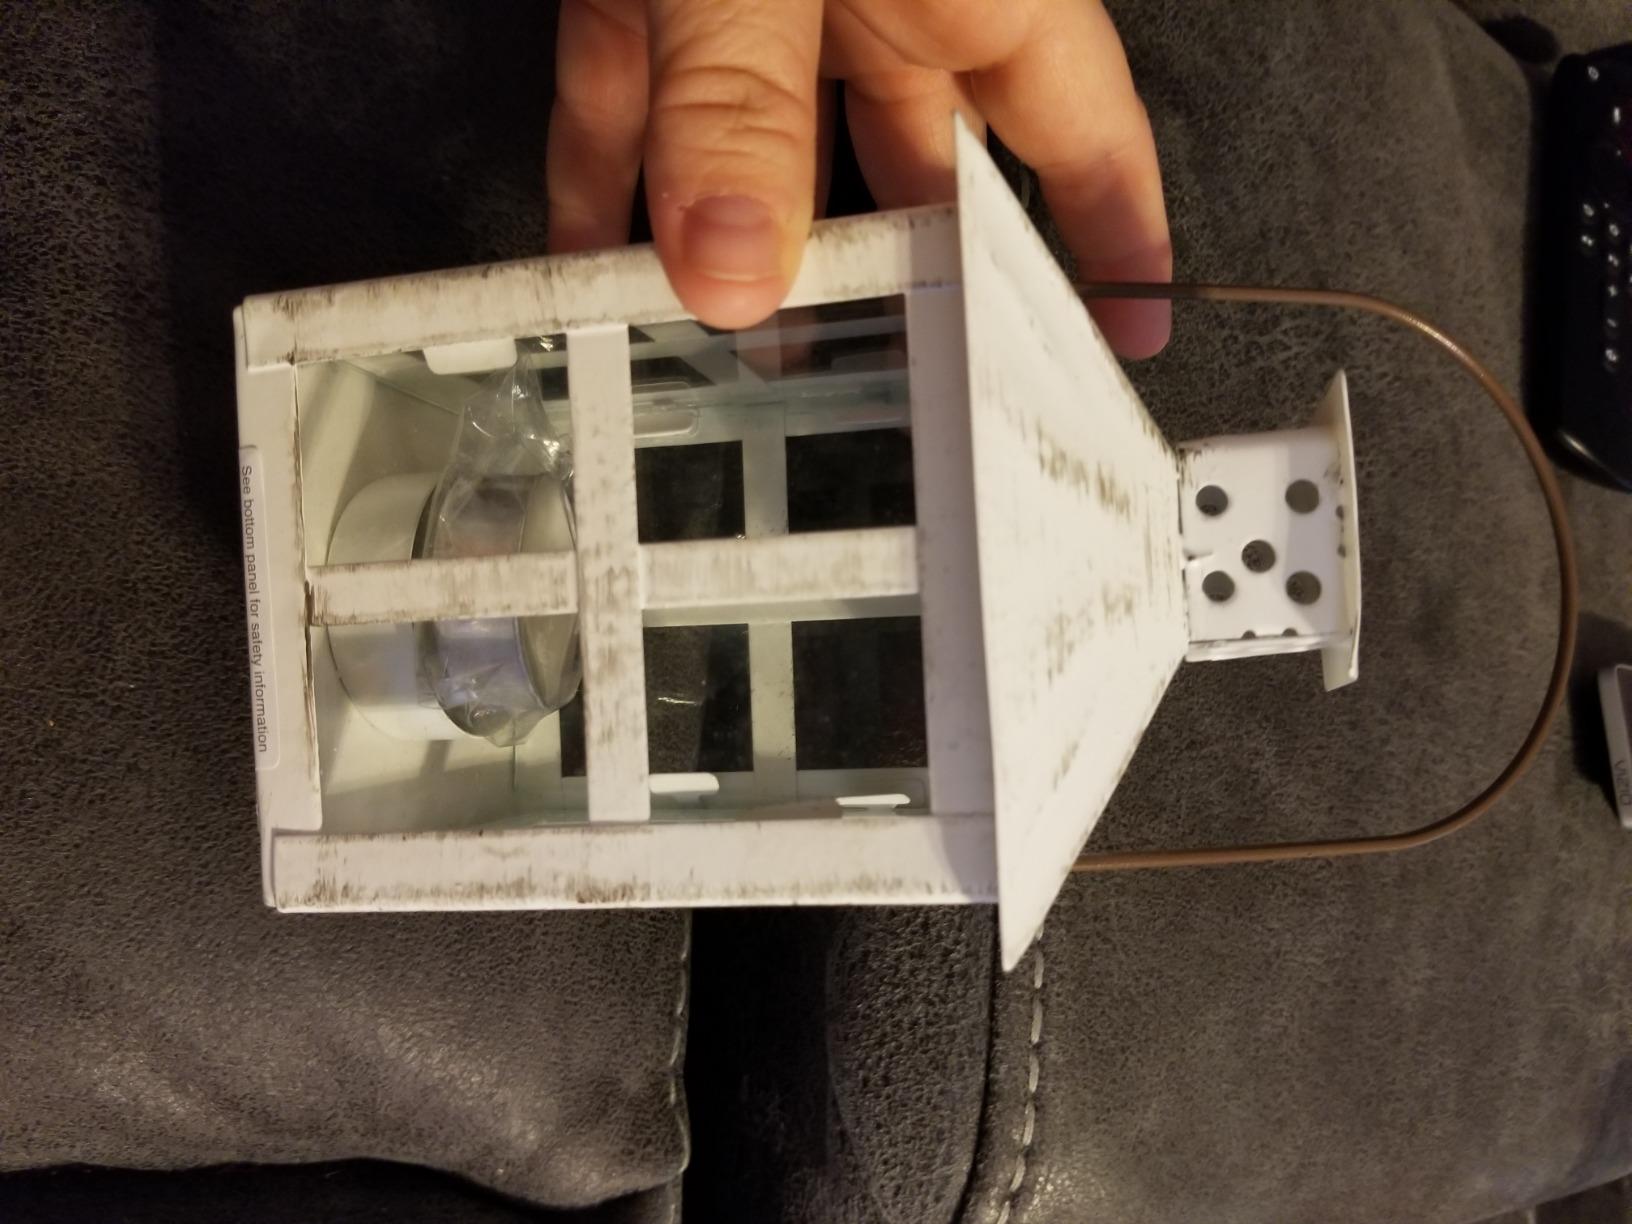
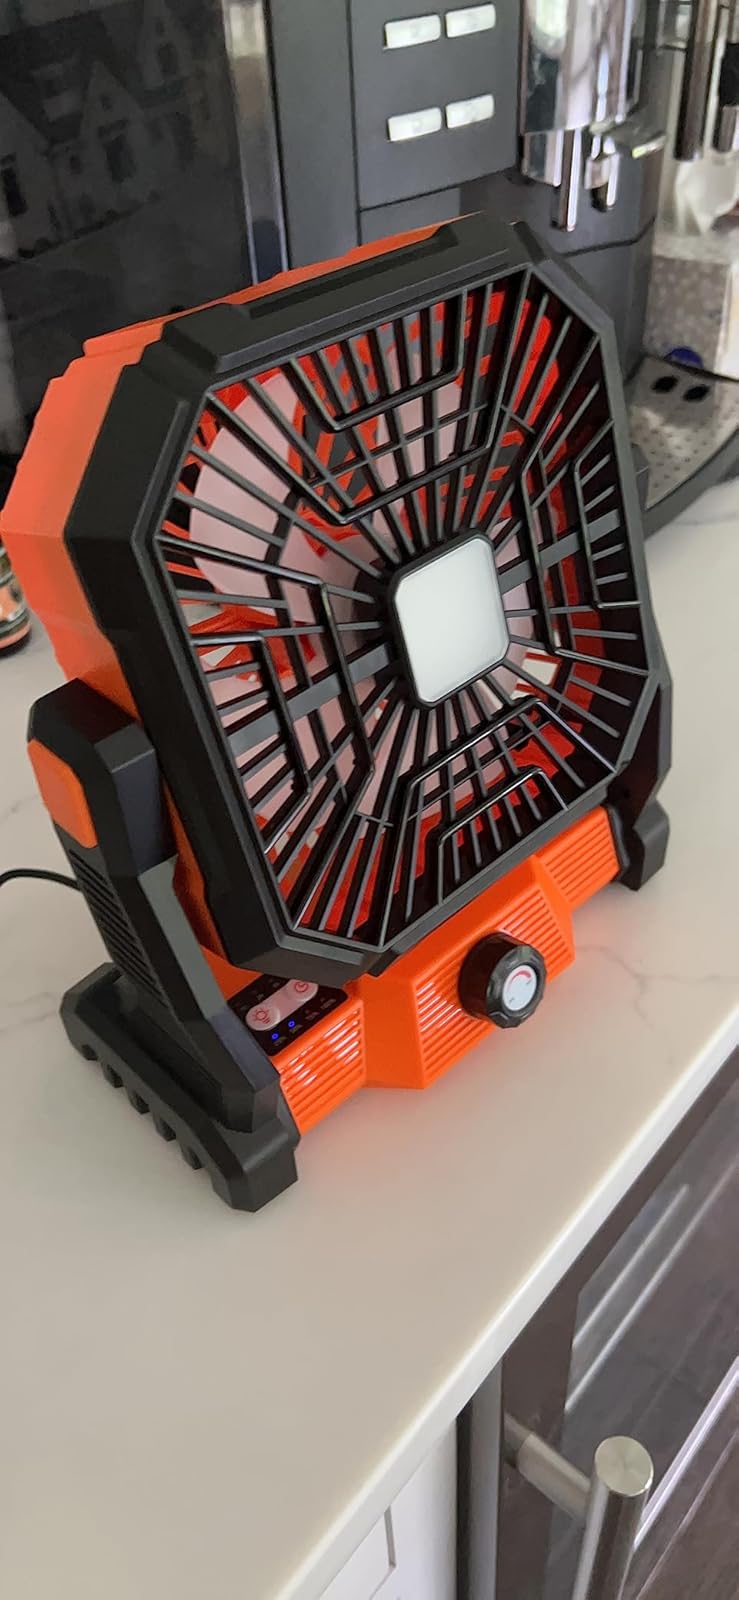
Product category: lantern
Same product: no